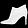
Label: Ankle boot